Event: Hurricane Matthew
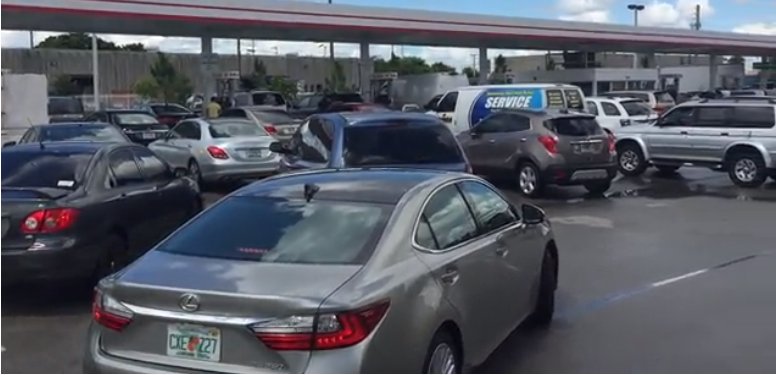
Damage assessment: no_damage